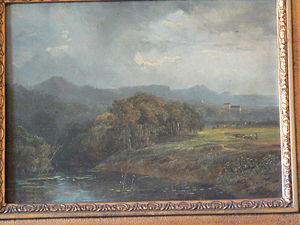
Édouard Delvaux, est un peintre paysagiste belge, né à Bruxelles en 1806 et décédé à Spa en 1862.